Driving

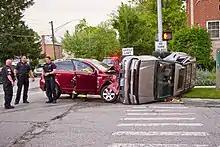
Safety is always the most important thing.

Driving in traffic is more than just knowing how to operate the mechanisms which control the vehicle; it requires knowing how to apply the rules of the road (which ensure safe and efficient sharing with other users). An effective driver also has an intuitive understanding of the basics of vehicle handling and can drive responsibly.